Mikhail Borovitinov

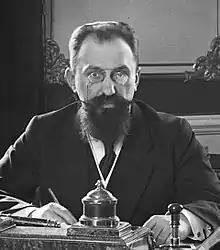
Mikhail Borovitinov in 1914

Mikhail Borovitinov (2 August 1874 in Saint Petersburg, Russia – died unknown) was a Russian lawyer and leader of the Russian Imperial Finnish Senate (Prime Minister of Finland) in the years 1913–1917, heading its Home Office.